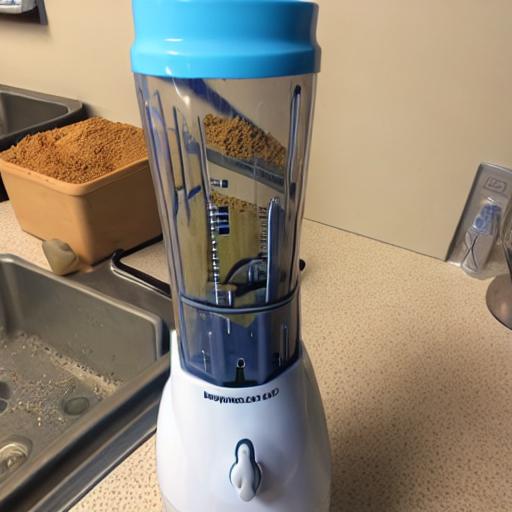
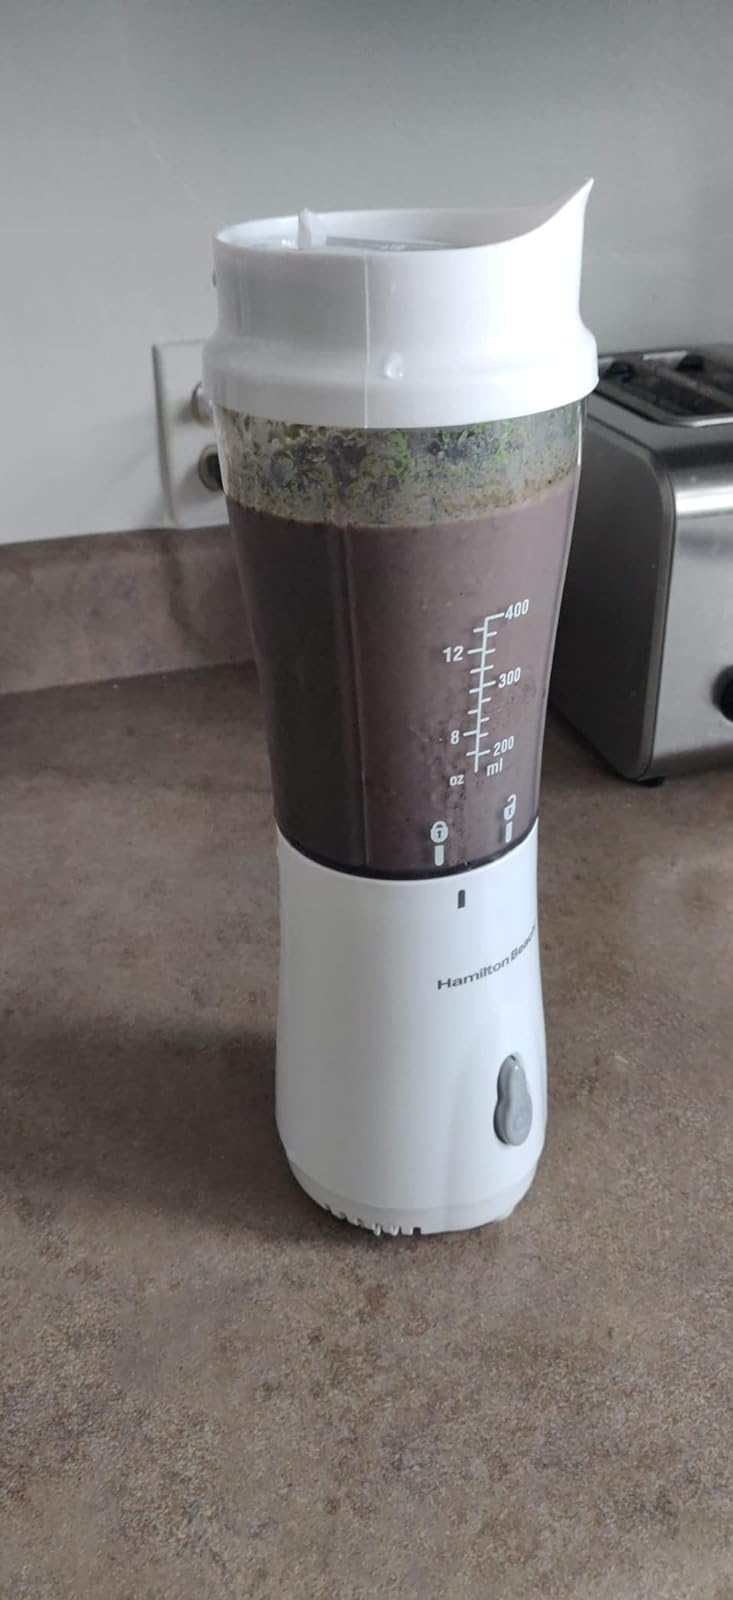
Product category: items_blender
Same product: no